Postage stamps and postal history of Peru

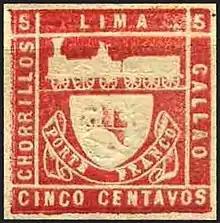
So called "Trencito", a commemorative stamp from April 1870, one of the first in the world. Note the embossing at the center of the stamp on the coat of arms and on the train itself. It was produced in Lima on a "Lecoq" machine of French manufacture.

Around 1860, the Peruvian government purchased a French-made device (the so-called "Lecoq" press) that was used to print, emboss and cut imperforate stamps from paper strips. This press was used in four stamps issued with national arms (1 dinero red, 1 peseta light brown, 1 dinero green, and 1 peseta orange). The commemorative stamp illustrated to the right (the "Trencito" or "little train" of 1870) was one of the last Peru produced on this rare machine, with the 2 "centavos" light blue (the "Llamita" stamp). After this issues, Peruvian postal service only used perforated stamps from 1874 onwards.